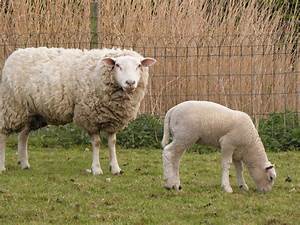
Label: sheep